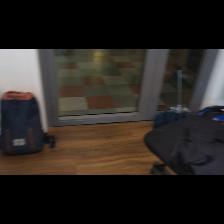
Label: NonHuman